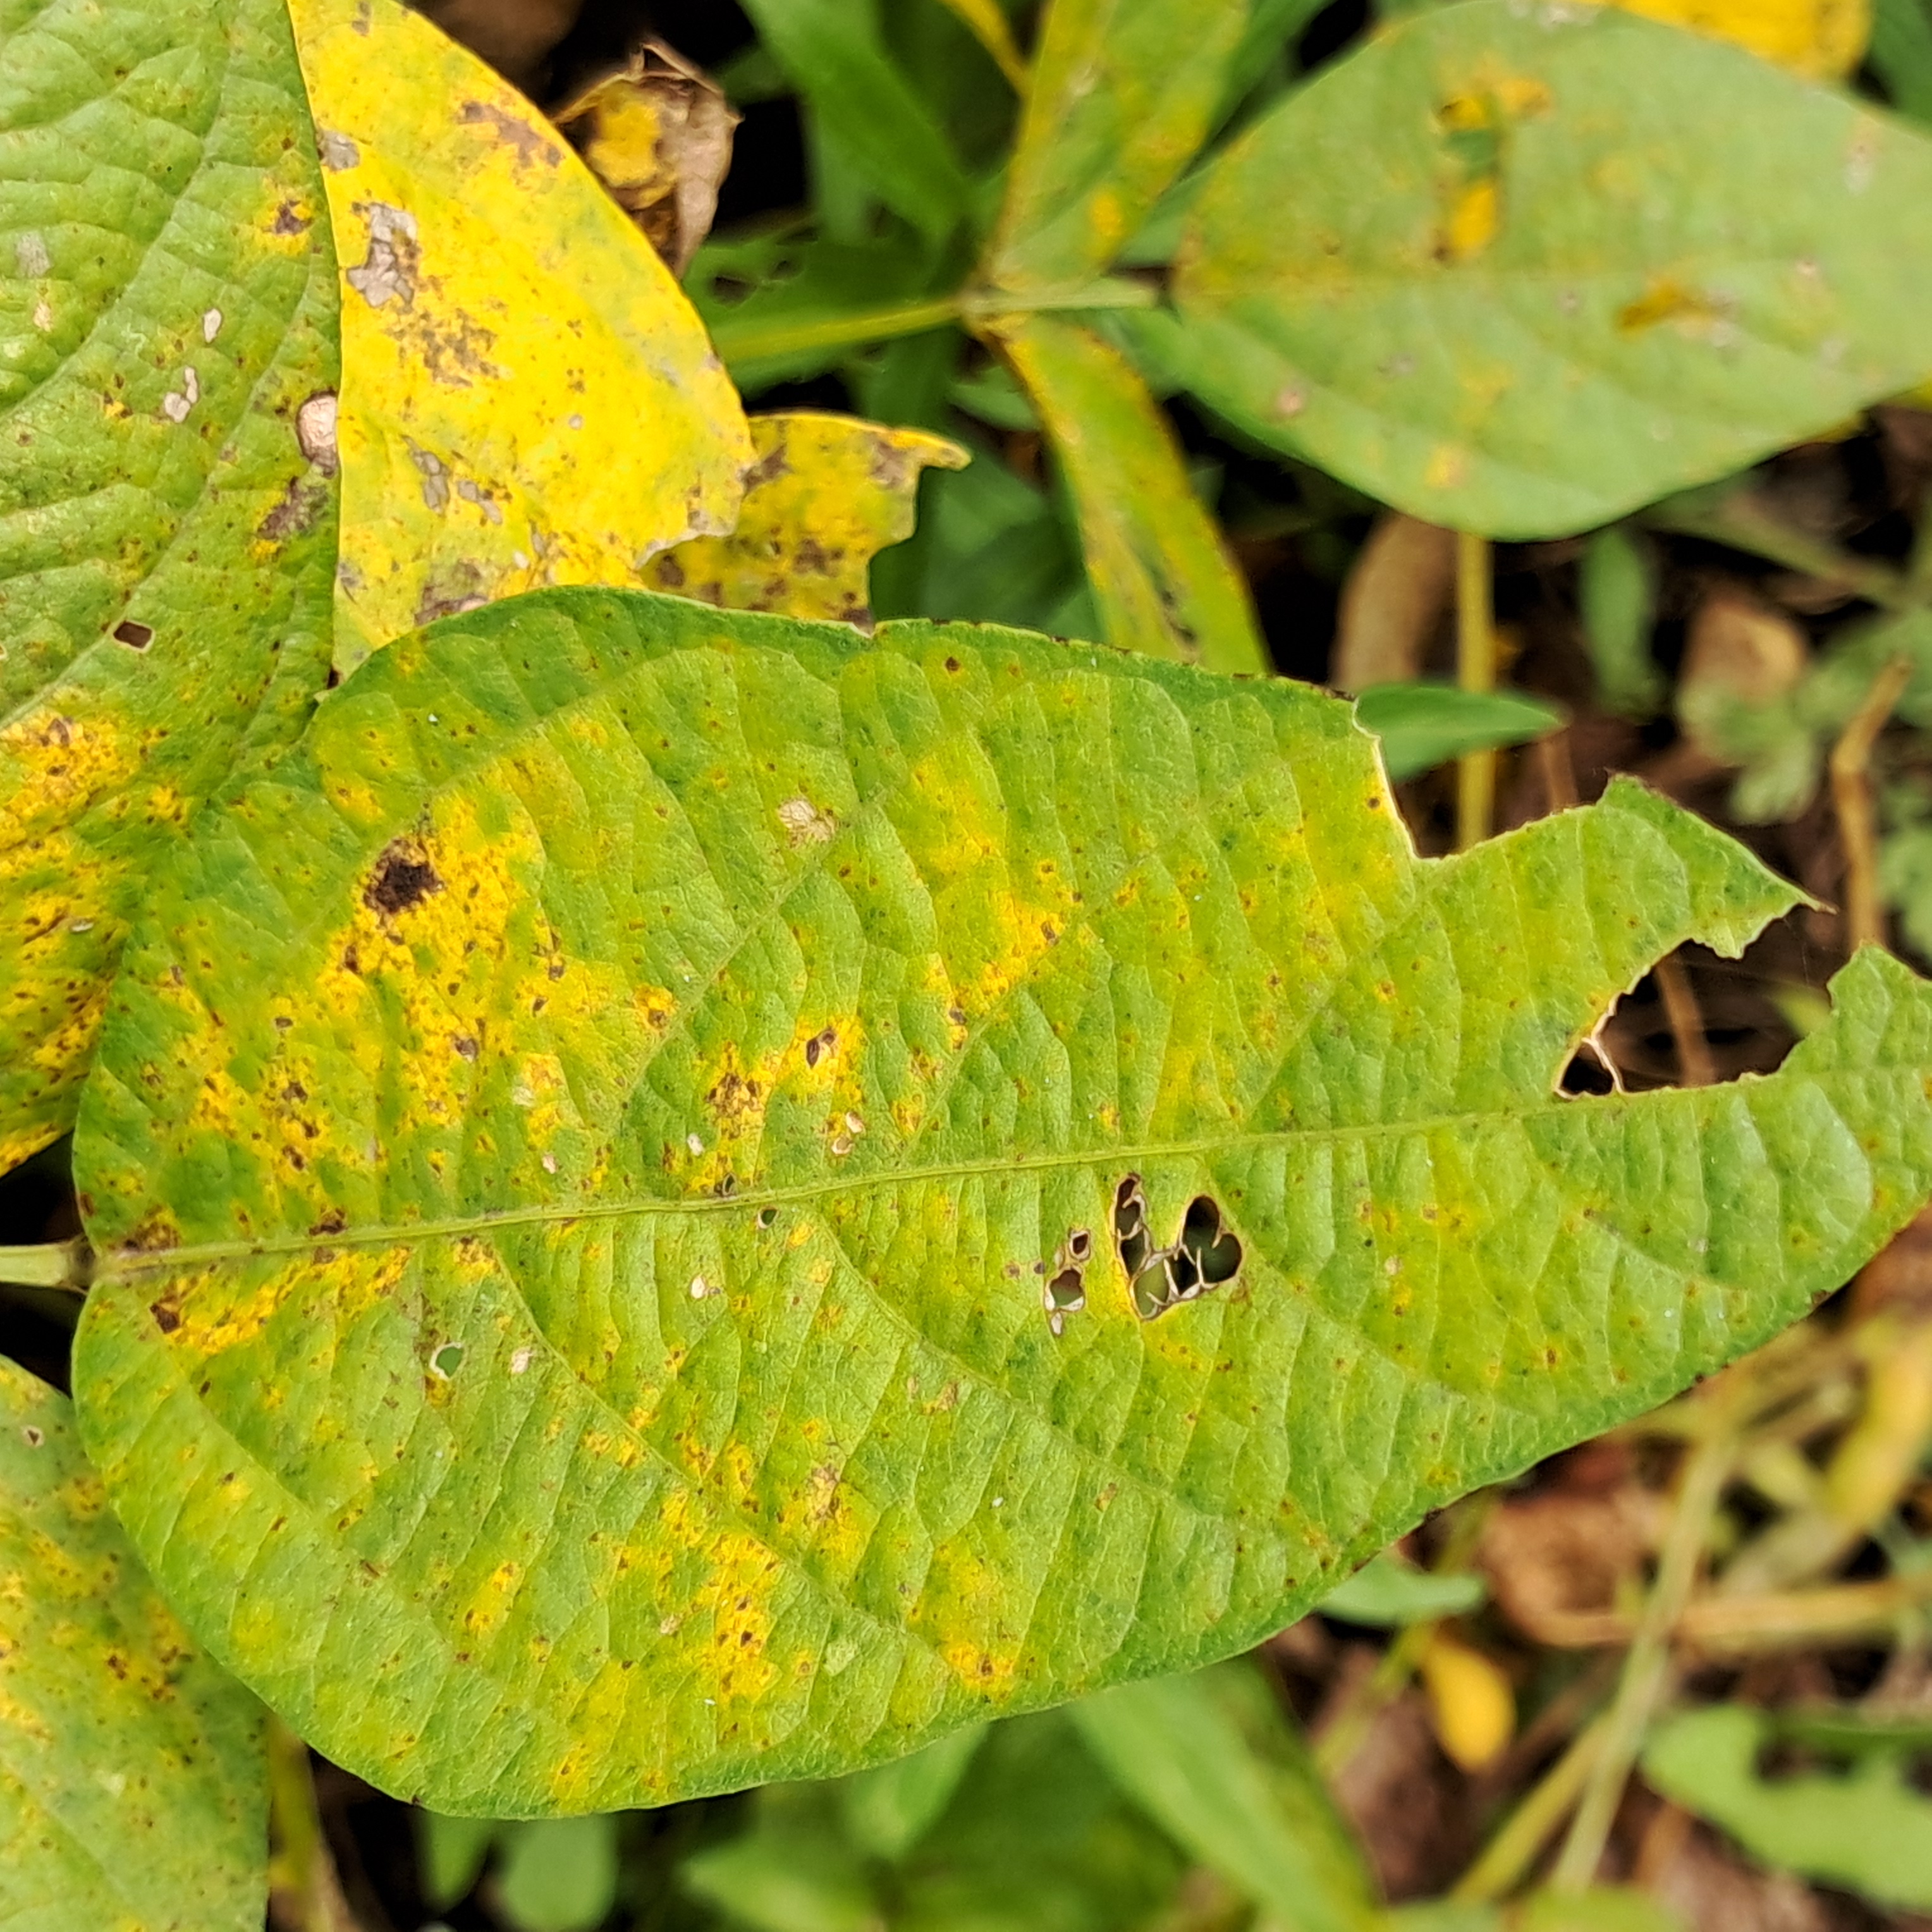
Label: Caterpillar_Semilooper_Pest